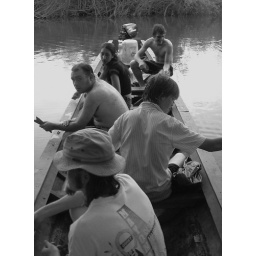
Went swimming in the river after this...apparently the pirana only eat you if you're bleeding...presumably from an alligator bite!